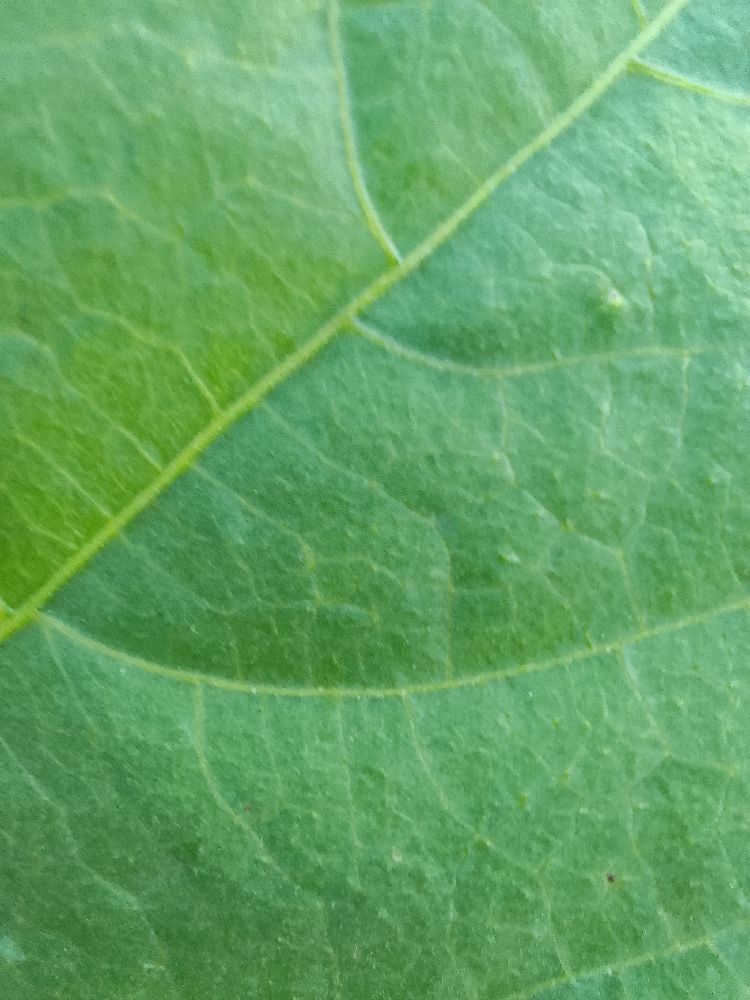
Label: healthy